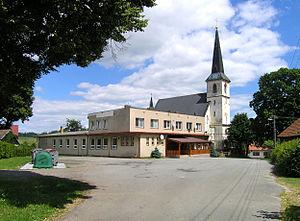
Křešín est une commune du district de Pelhřimov, dans la région de Vysočina, en République tchèque. Sa population s'élevait à 144 habitants en 2019.